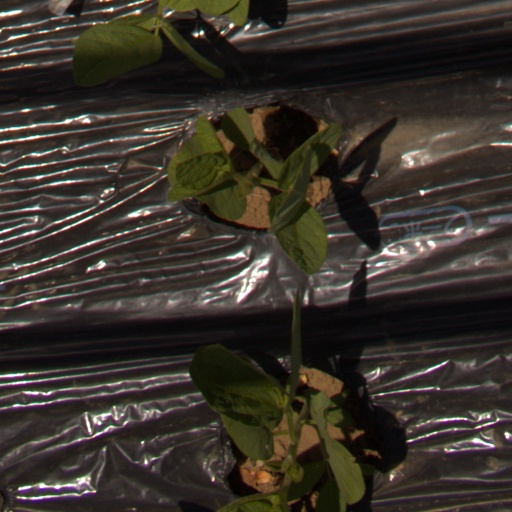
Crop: Jerusalem artichoke